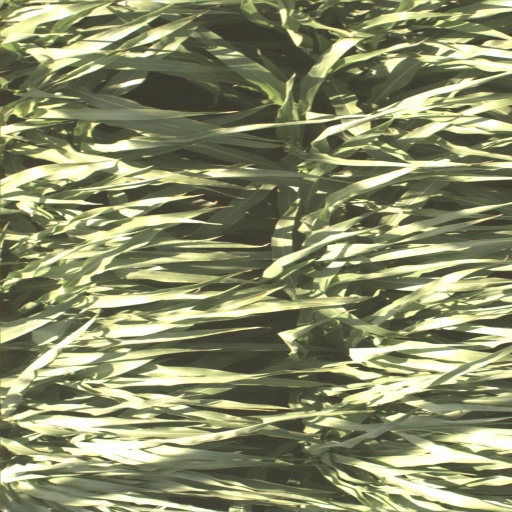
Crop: sorghum